Burlington Street drill hall

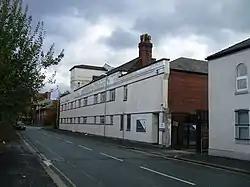
Burlington Street drill hall

The Burlington Street drill hall is a former military installation in Greenheys, Manchester. Since the 1940s it has been used by the Victoria University of Manchester for physical education. More recently it has been used as a Physical Education Centre and Islamic Prayer Hall by the university.